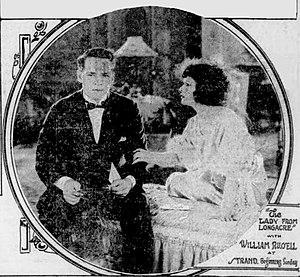
The Lady from Longacre est un film américain réalisé par George Marshall et sorti en 1921.